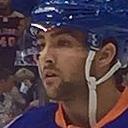
Age: 24